Delaware River Iron Ship Building and Engine Works

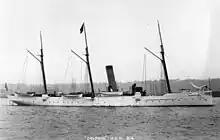
. Delays in construction of the ship, followed by the government's voiding of the contract, forced John Roach & Sons into receivership in 1885.

The Garfield administration, which came to power in 1881, proved more sympathetic to the idea of revamping the dilapidated Navy than the previous administration. After many months of indecision, the government decided to go ahead with the completion of the earlier "Amphitrite" class, and additionally approved the construction of a new group of four all-steel warships, consisting of one 4,300-ton protected cruiser, two 3,000-ton cruisers and one dispatch vessel. These four ships would eventually become known as the "ABCD ships" after their names—"Atlanta", "Boston", "Chicago" and "Dolphin".